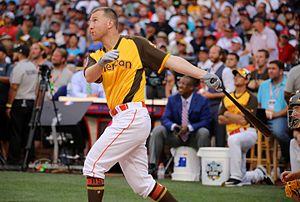
Todd Frazier est un joueur de troisième but de la Ligue majeure de baseball.